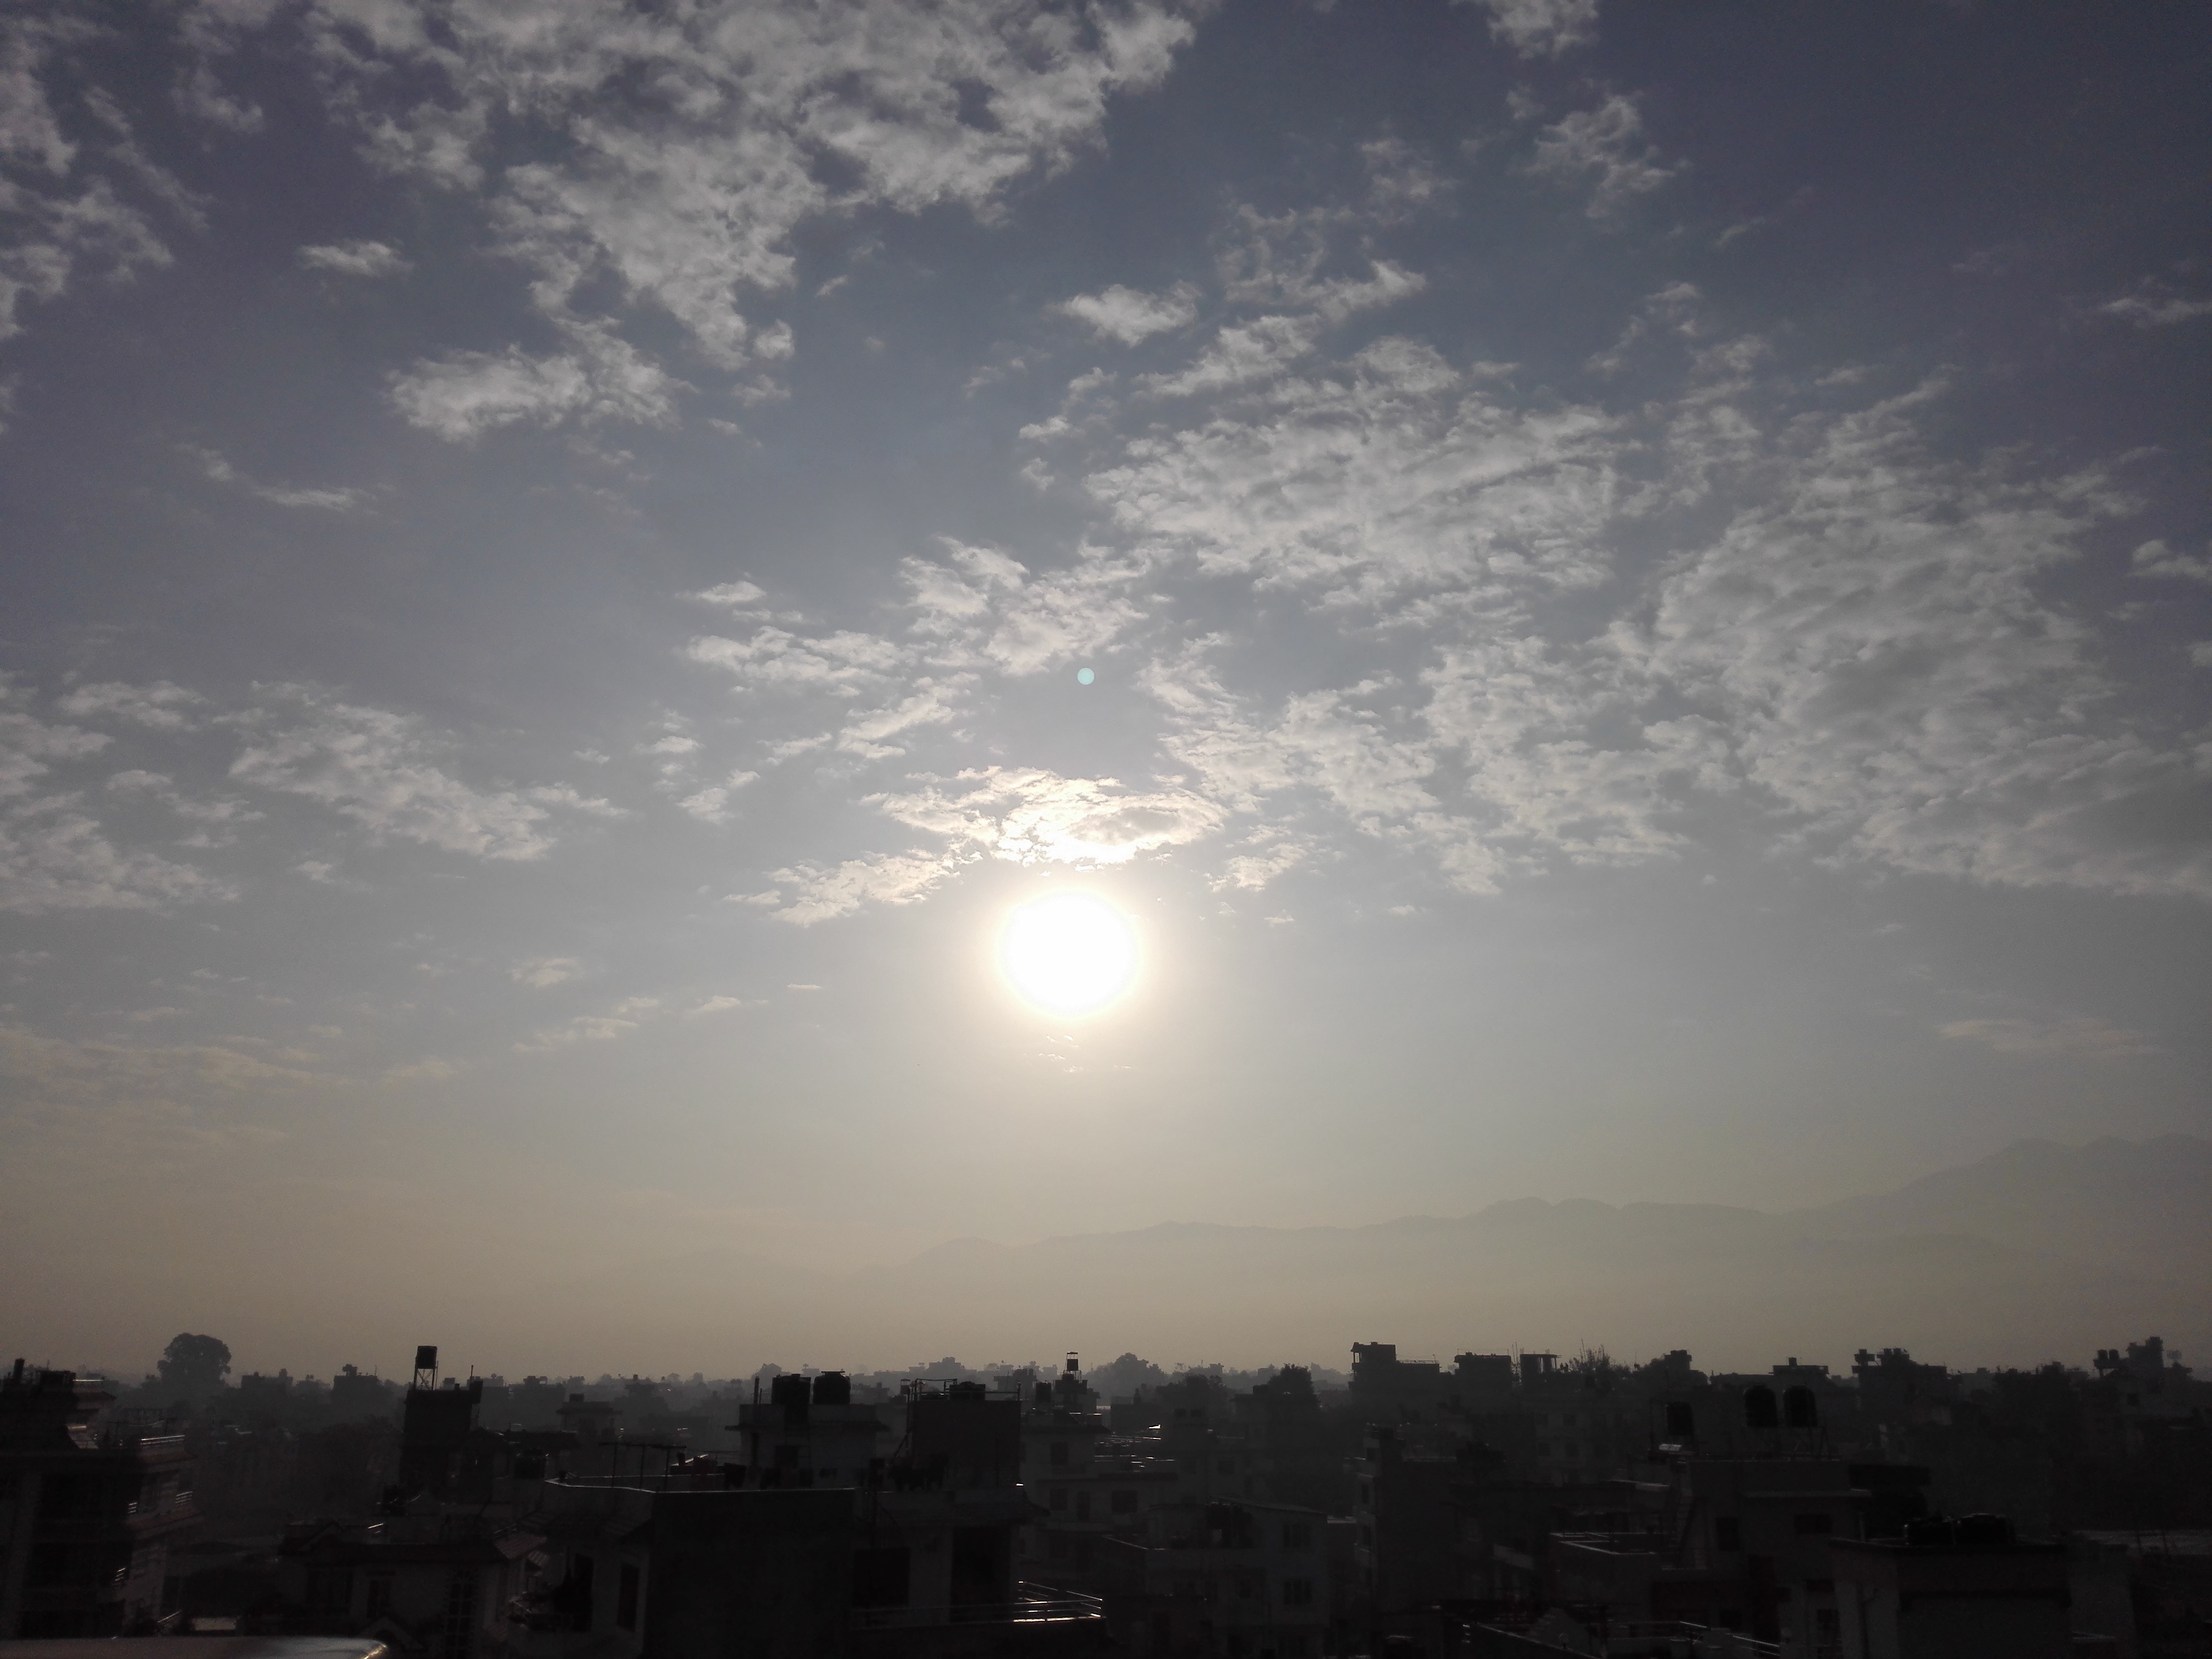
horizon, cloud, sky, sun, sunrise, sunset, sunlight, morning, dawn, atmosphere, dusk, daytime, evening, weather, afterglow, astronomical object, atmospheric phenomenon, atmosphere of earth